Sierra Leone

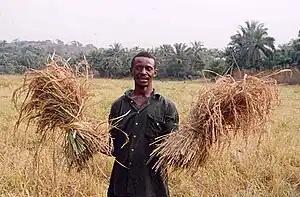
A farmer with his rice harvest in Sierra Leone. Two-thirds of Sierra Leone's population are directly involved in subsistence agriculture.

Portuguese traders were particularly drawn to the local craftsmanship in ivory, leading to a notable trade in ivory artifacts such as horns, Sapi Saltceller, and spoons. The Sapi people belonged to a cluster of people who spoke West Atlantic languages, living in the region of modern day Sierra Leone. There had already been a carving culture established in the area prior to Portuguese contact and many travelers to Sierra Leone initially impressed with their carving skills took local ivory horns back to Europe.